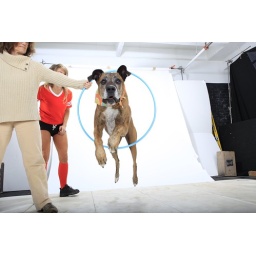
Hollywood Paws dog Thunder is featured in an Agility Dog Training Book. This is a hoop jump.